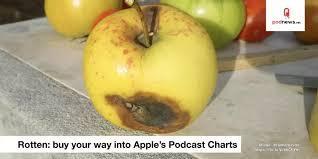
Label: apples